Winx Club 3D: Magical Adventure

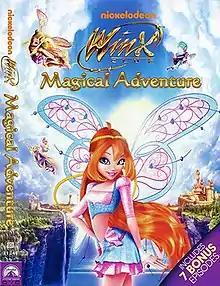
Italian theatrical release poster

Winx Club 3D: Magical Adventure is a 2010 Italian animated fantasy film directed and written by Iginio Straffi. It is an adaptation of the animated television series "Winx Club", and a sequel to "" (2007).